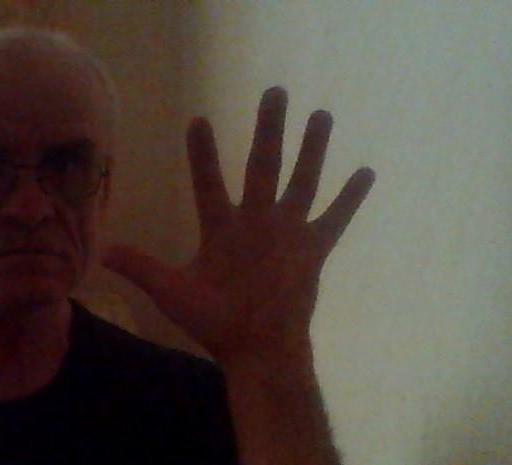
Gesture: palm